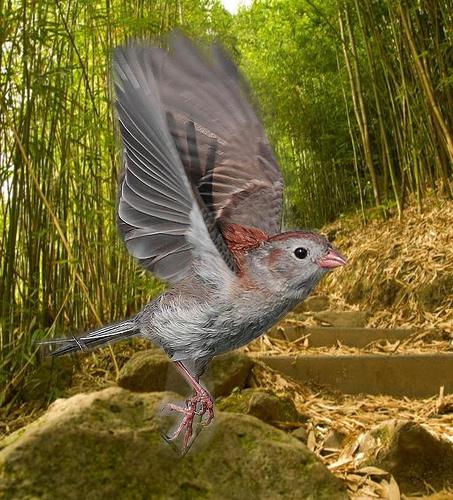
Bird species: Field_Sparrow
Bird type: landbird
Background: land